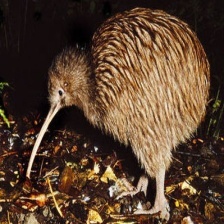
Species: KIWI
Scientific name: APTERYX